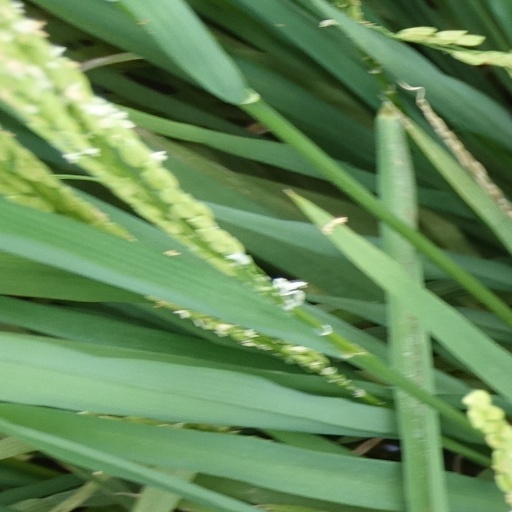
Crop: rice